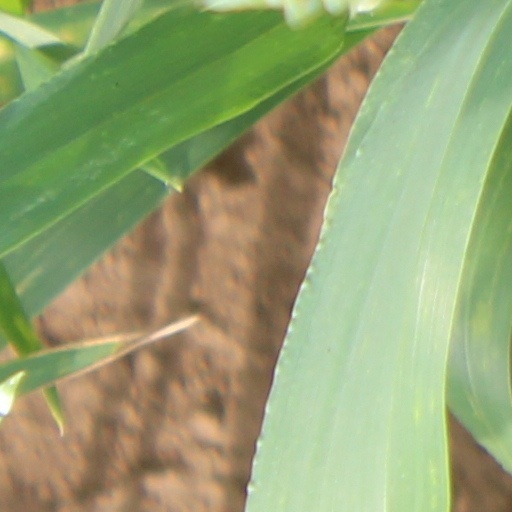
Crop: wheat